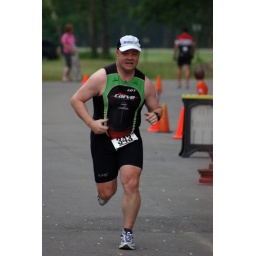
June 1st LR Sprint TRI with the swim in the ski lake and the bike and run on the NLR River trail